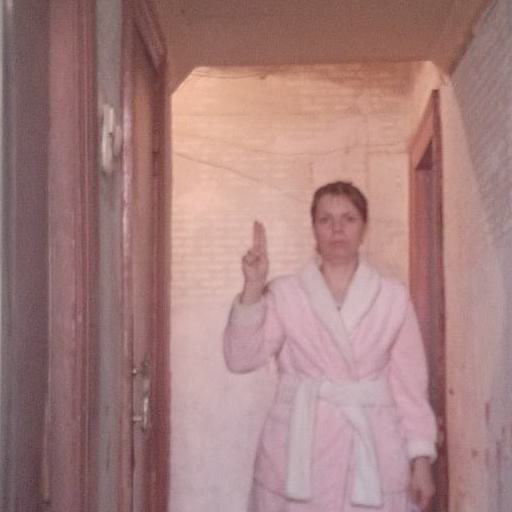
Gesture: two_up